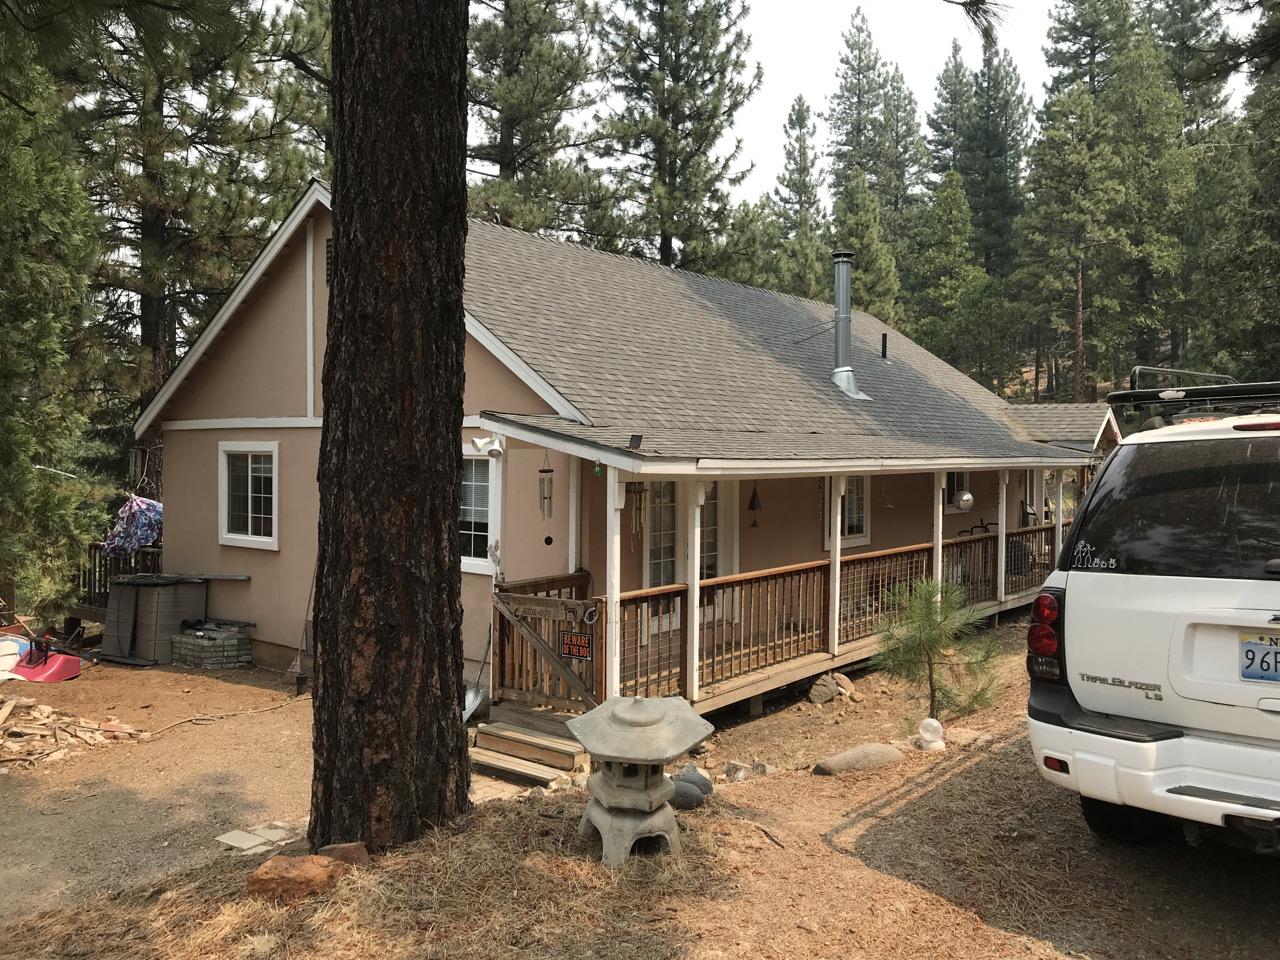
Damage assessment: no_damage